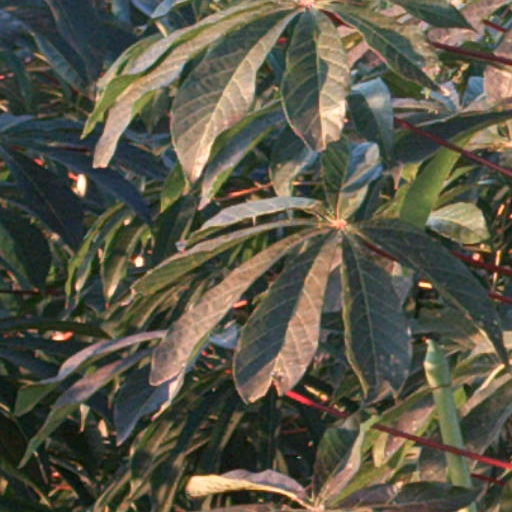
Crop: cassava